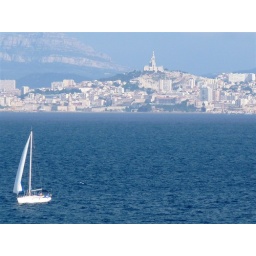
Back on the ship, several sailboats were crossing around us. The cathedral is on the hill above.